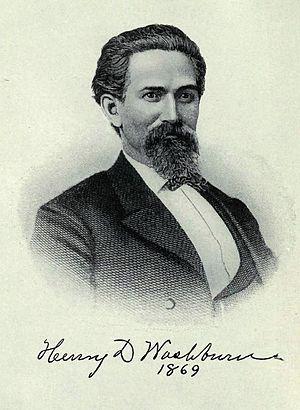
Henry Dana Washburn était un homme politique et explorateur américain. Il dirigea notamment l'expédition Washburn-Langford-Doane en 1870, qui fut la première à étudier et décrire précisément la région de Yellowstone et qui joua un rôle important dans son classement comme parc national. Henry Washburn était le cousin d'Elihu B. Washburne.